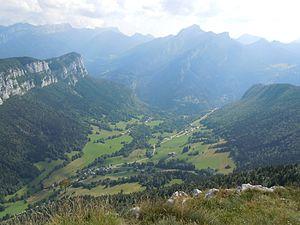
Corbel depuis la Cochette
Corbel est une commune française située dans le département de la Savoie, en région Auvergne-Rhône-Alpes.